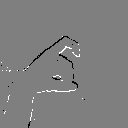
ASL letter: x